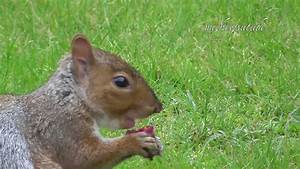
Label: scoiattolo